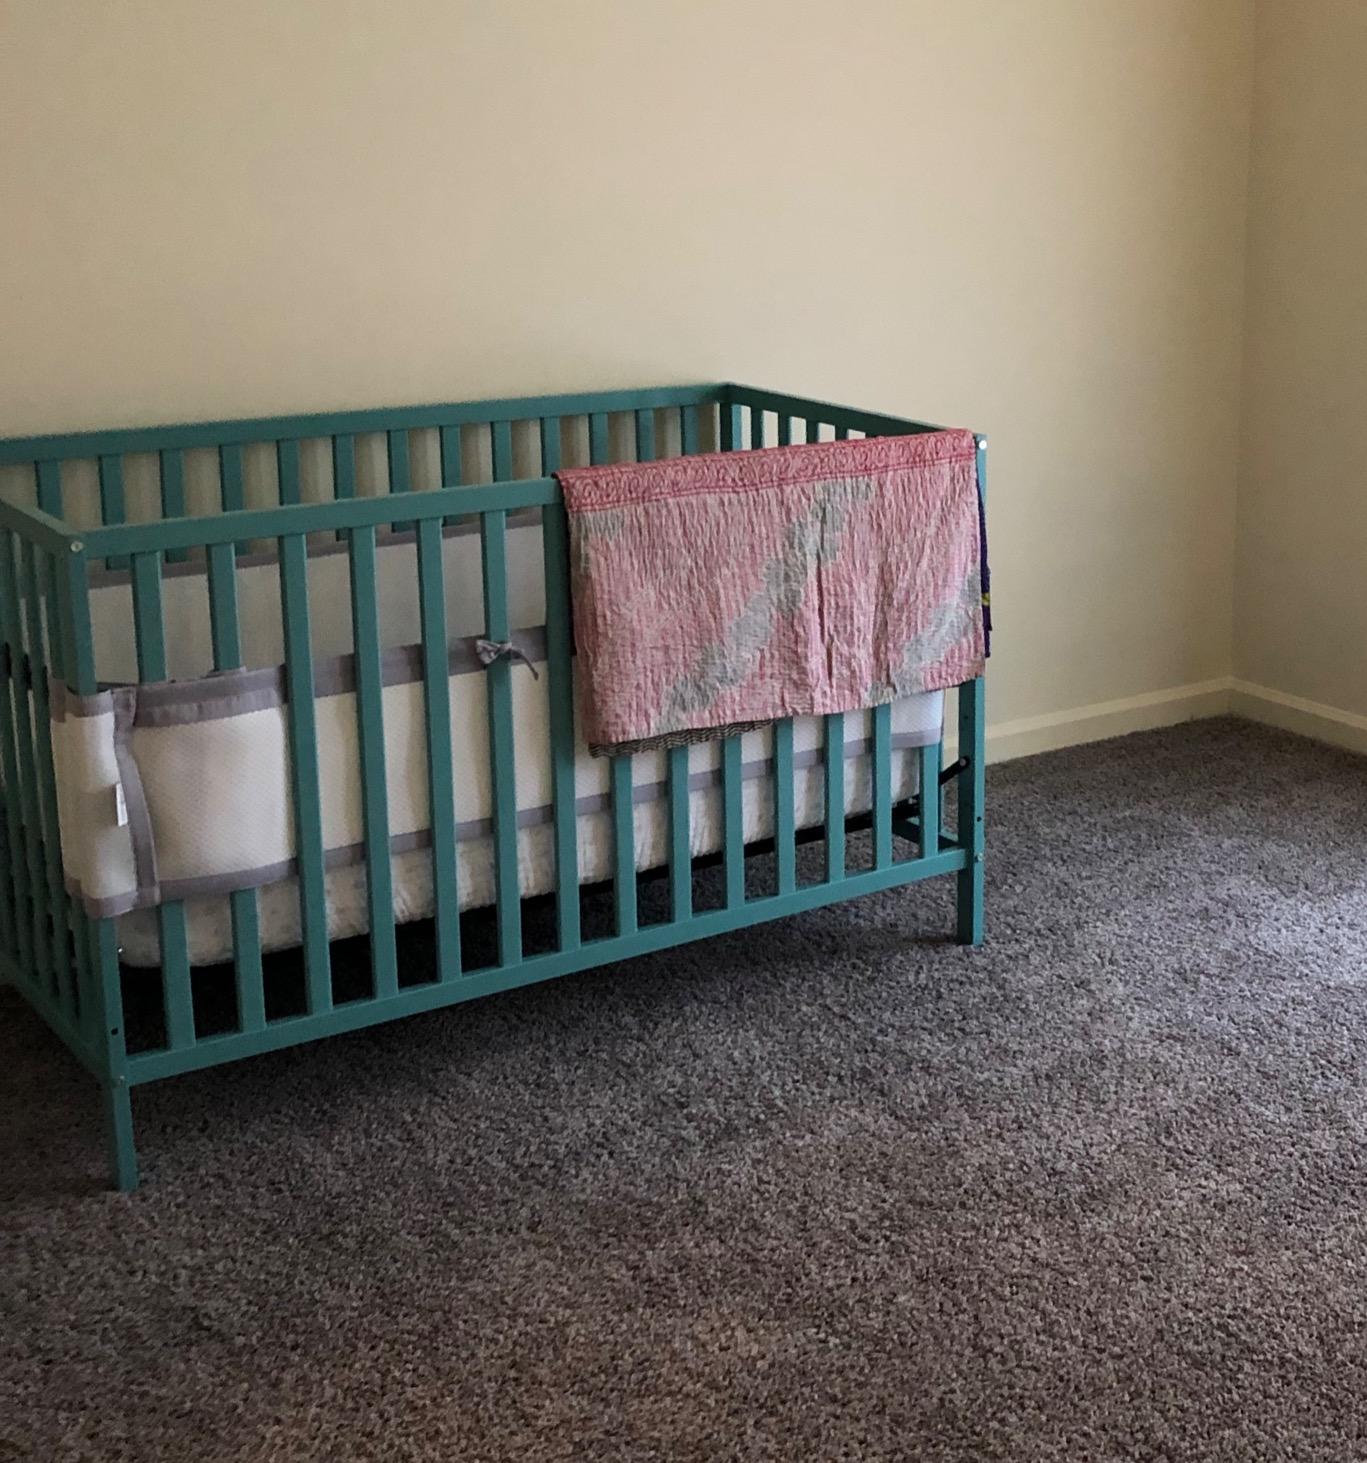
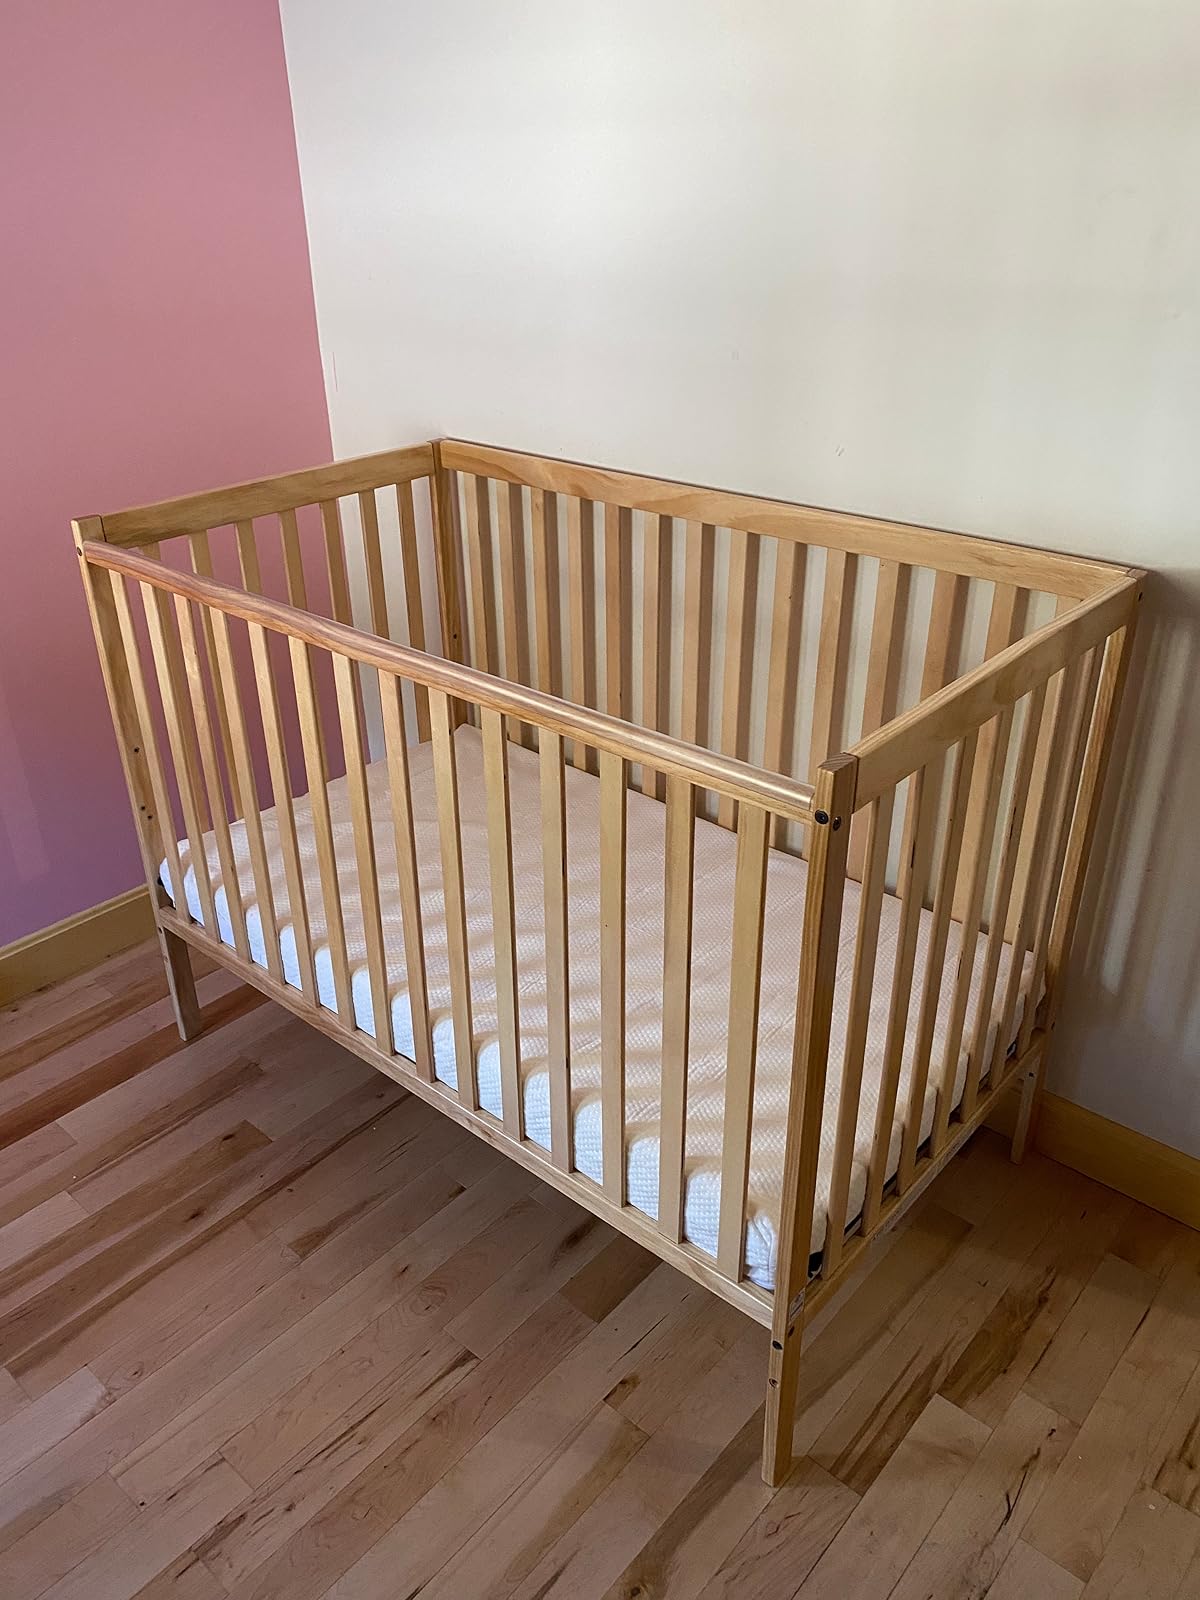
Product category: products_crib
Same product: no